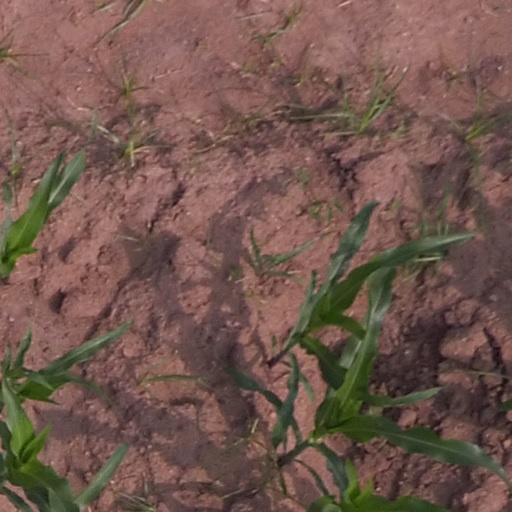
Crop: maize; corn